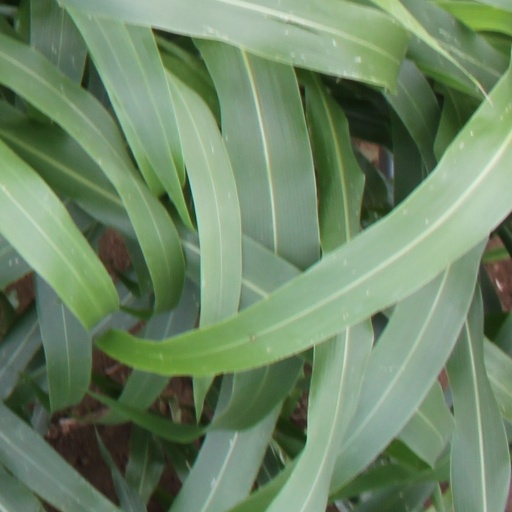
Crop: sorghum